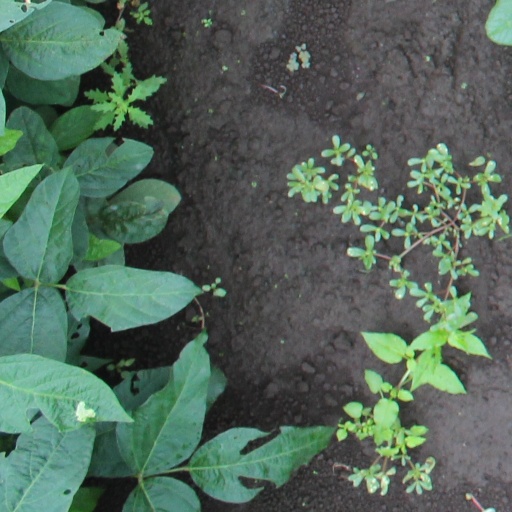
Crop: soybean